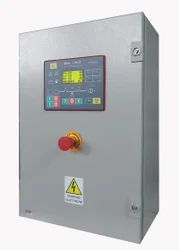
Label: AMF_Control_Panel